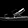
Label: Sandal